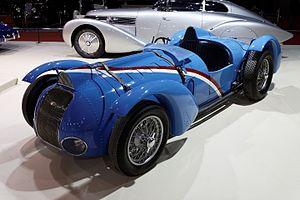
René Dreyfus, né le 6 mai 1905 à Nice et mort le 16 août 1993 lors d'une intervention chirurgicale à New York, est un pilote automobile français, sur circuits et en courses de côte.
La Delahaye Type 145 est un modèle de voiture de prestige du constructeur automobile français Delahaye, fabriqué à une douzaine d'exemplaires entre 1937 et 1940.
La collection Peter Mullin ou musée de l'automobile Mullin est un des dix plus importants musées d'automobiles de collection rares de prestige du monde « temple de la haute couture automobile », fondé en 2010 à Oxnard en Californie par le milliardaire américain Peter Mullin. Il est entièrement dédié aux automobiles françaises de la période Art déco des années 1920 et 1930, avec plus de cent modèles exposés en parfait état de restauration, avec une prédilection pour Bugatti.